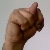
The image shows a hand gesture representing the letter 'N' in Indian Sign Language.